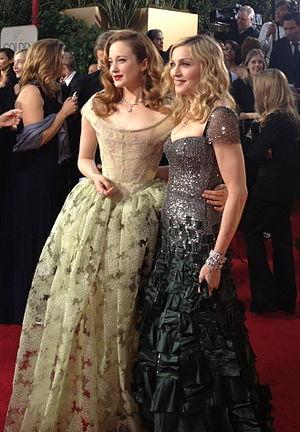
L'artiste américaine Madonna a entamé sa carrière d'actrice dès 1979, avant même d'avoir enregistré son premier 45 tours, en jouant dans le film underground A Certain Sacrifice, qu'elle a tourné entre 1979 et 1981 lors de son arrivée à New York. Toutefois, c'est en 1985 que sa carrière d'actrice débute vraiment grâce au film Recherche Susan désespérément. Les critiques positives pour ses débuts dans ce qui est son premier film commercial la poussent à participer à plusieurs films, dont les films à succès Dick Tracy, Une équipe hors du commun et Evita, pour lequel elle reçoit un Golden Globe de la meilleure actrice en 1997.